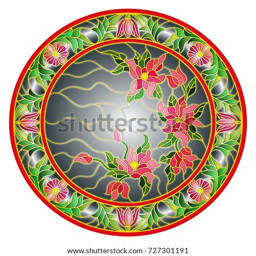
illustration in stained glass style flowers on a dark background in a bright floral frame , round picture